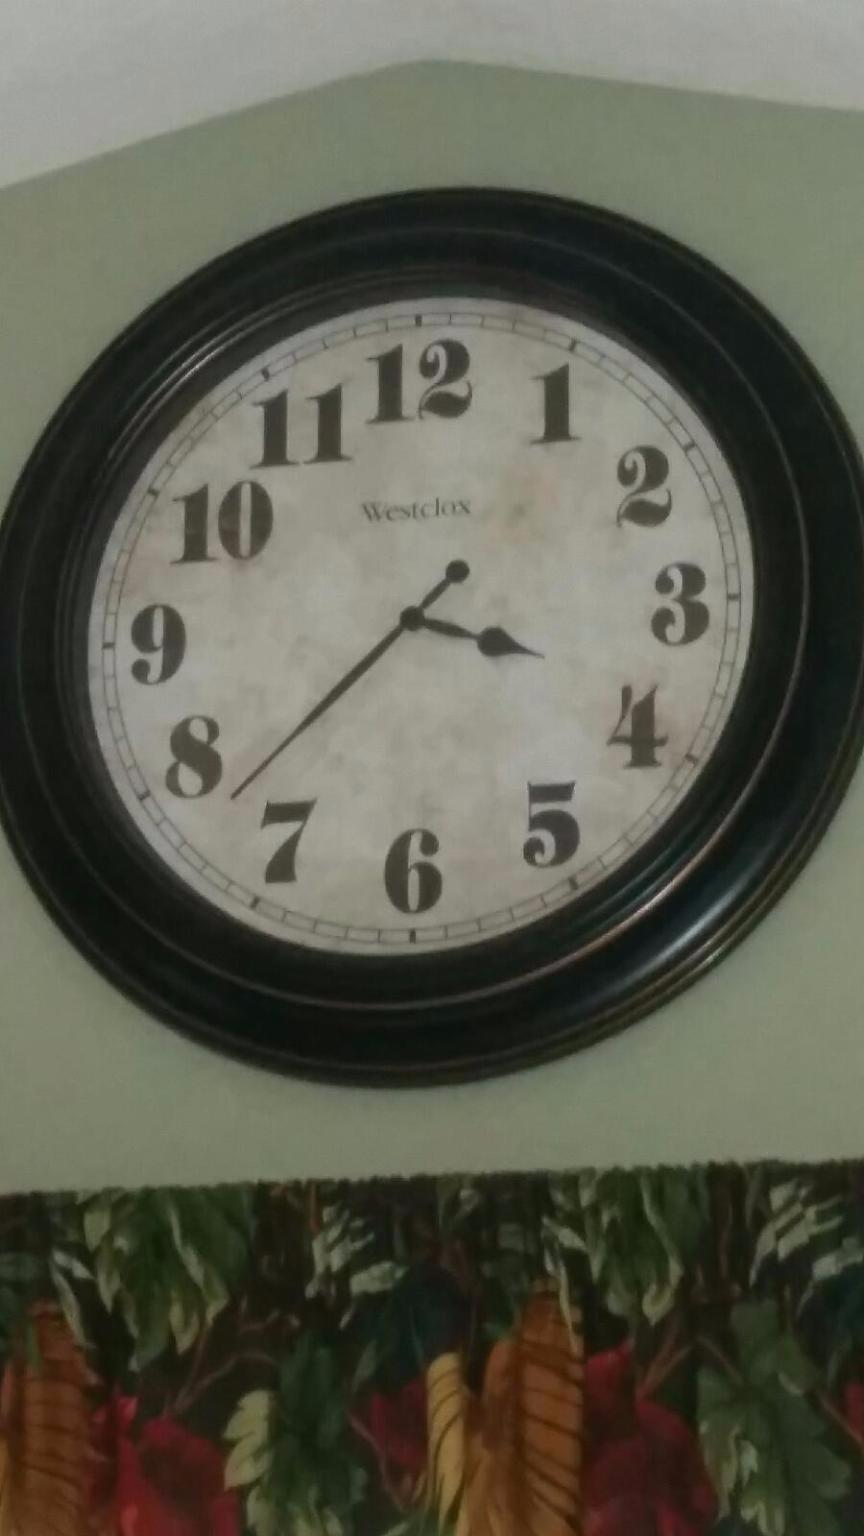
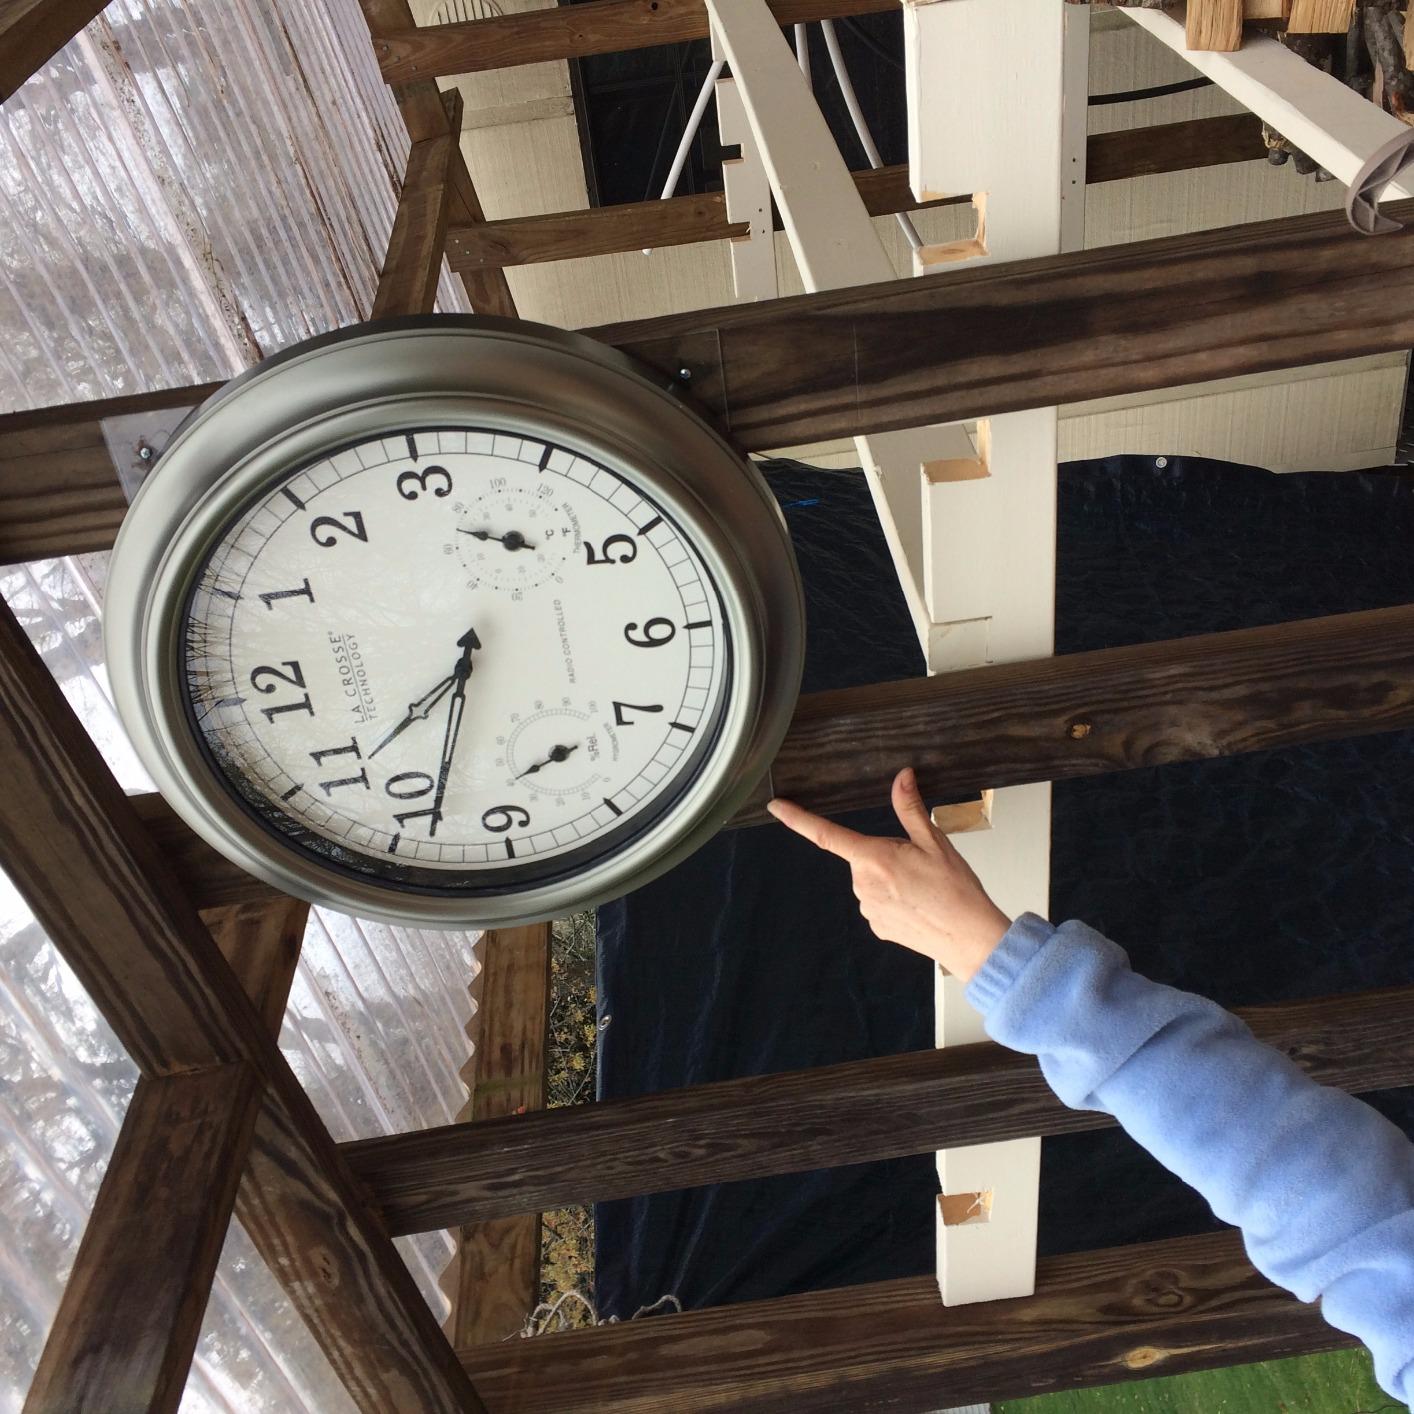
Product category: clock
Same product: no